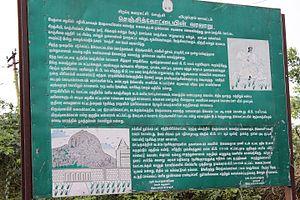
La Forteresse de Gingee ou « Senji » est l'un des derniers forts existant au Tamil Nadu en Inde. Elle se trouve dans le district de Villupuram, à 147 km de la capitale de l'état Chennai, non loin du Territoire de Pondichéry.